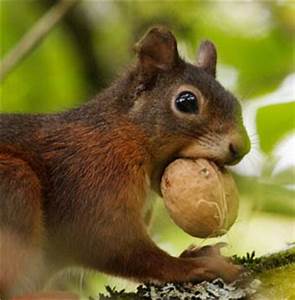
Label: squirrel